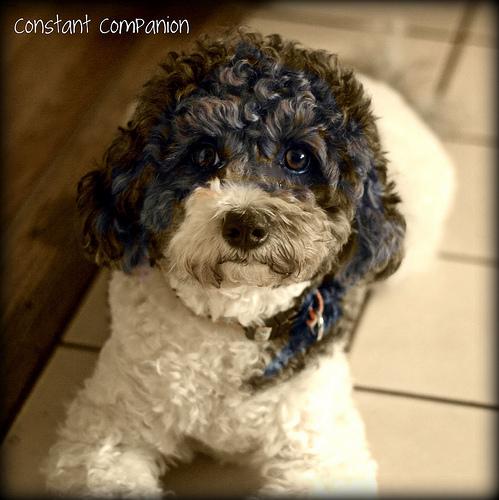
Breed: havanese